Rise Again (songbook)

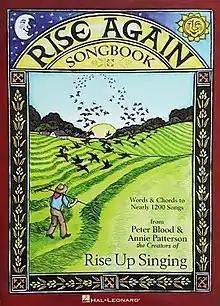

Rise Again: A Group Singing Songbook is a sequel to the popular folk music fake book "Rise Up Singing", containing chords, lyrics, and sources. It was compiled by Annie Patterson and Peter Blood and released in 2016 by Hal Leonard Books.